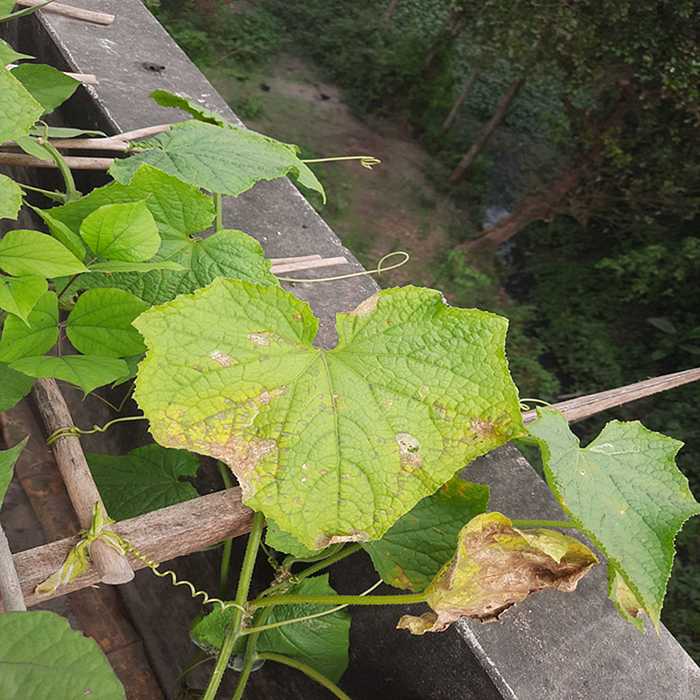
Plant: Cucumber
Label: Anthracnose lesions